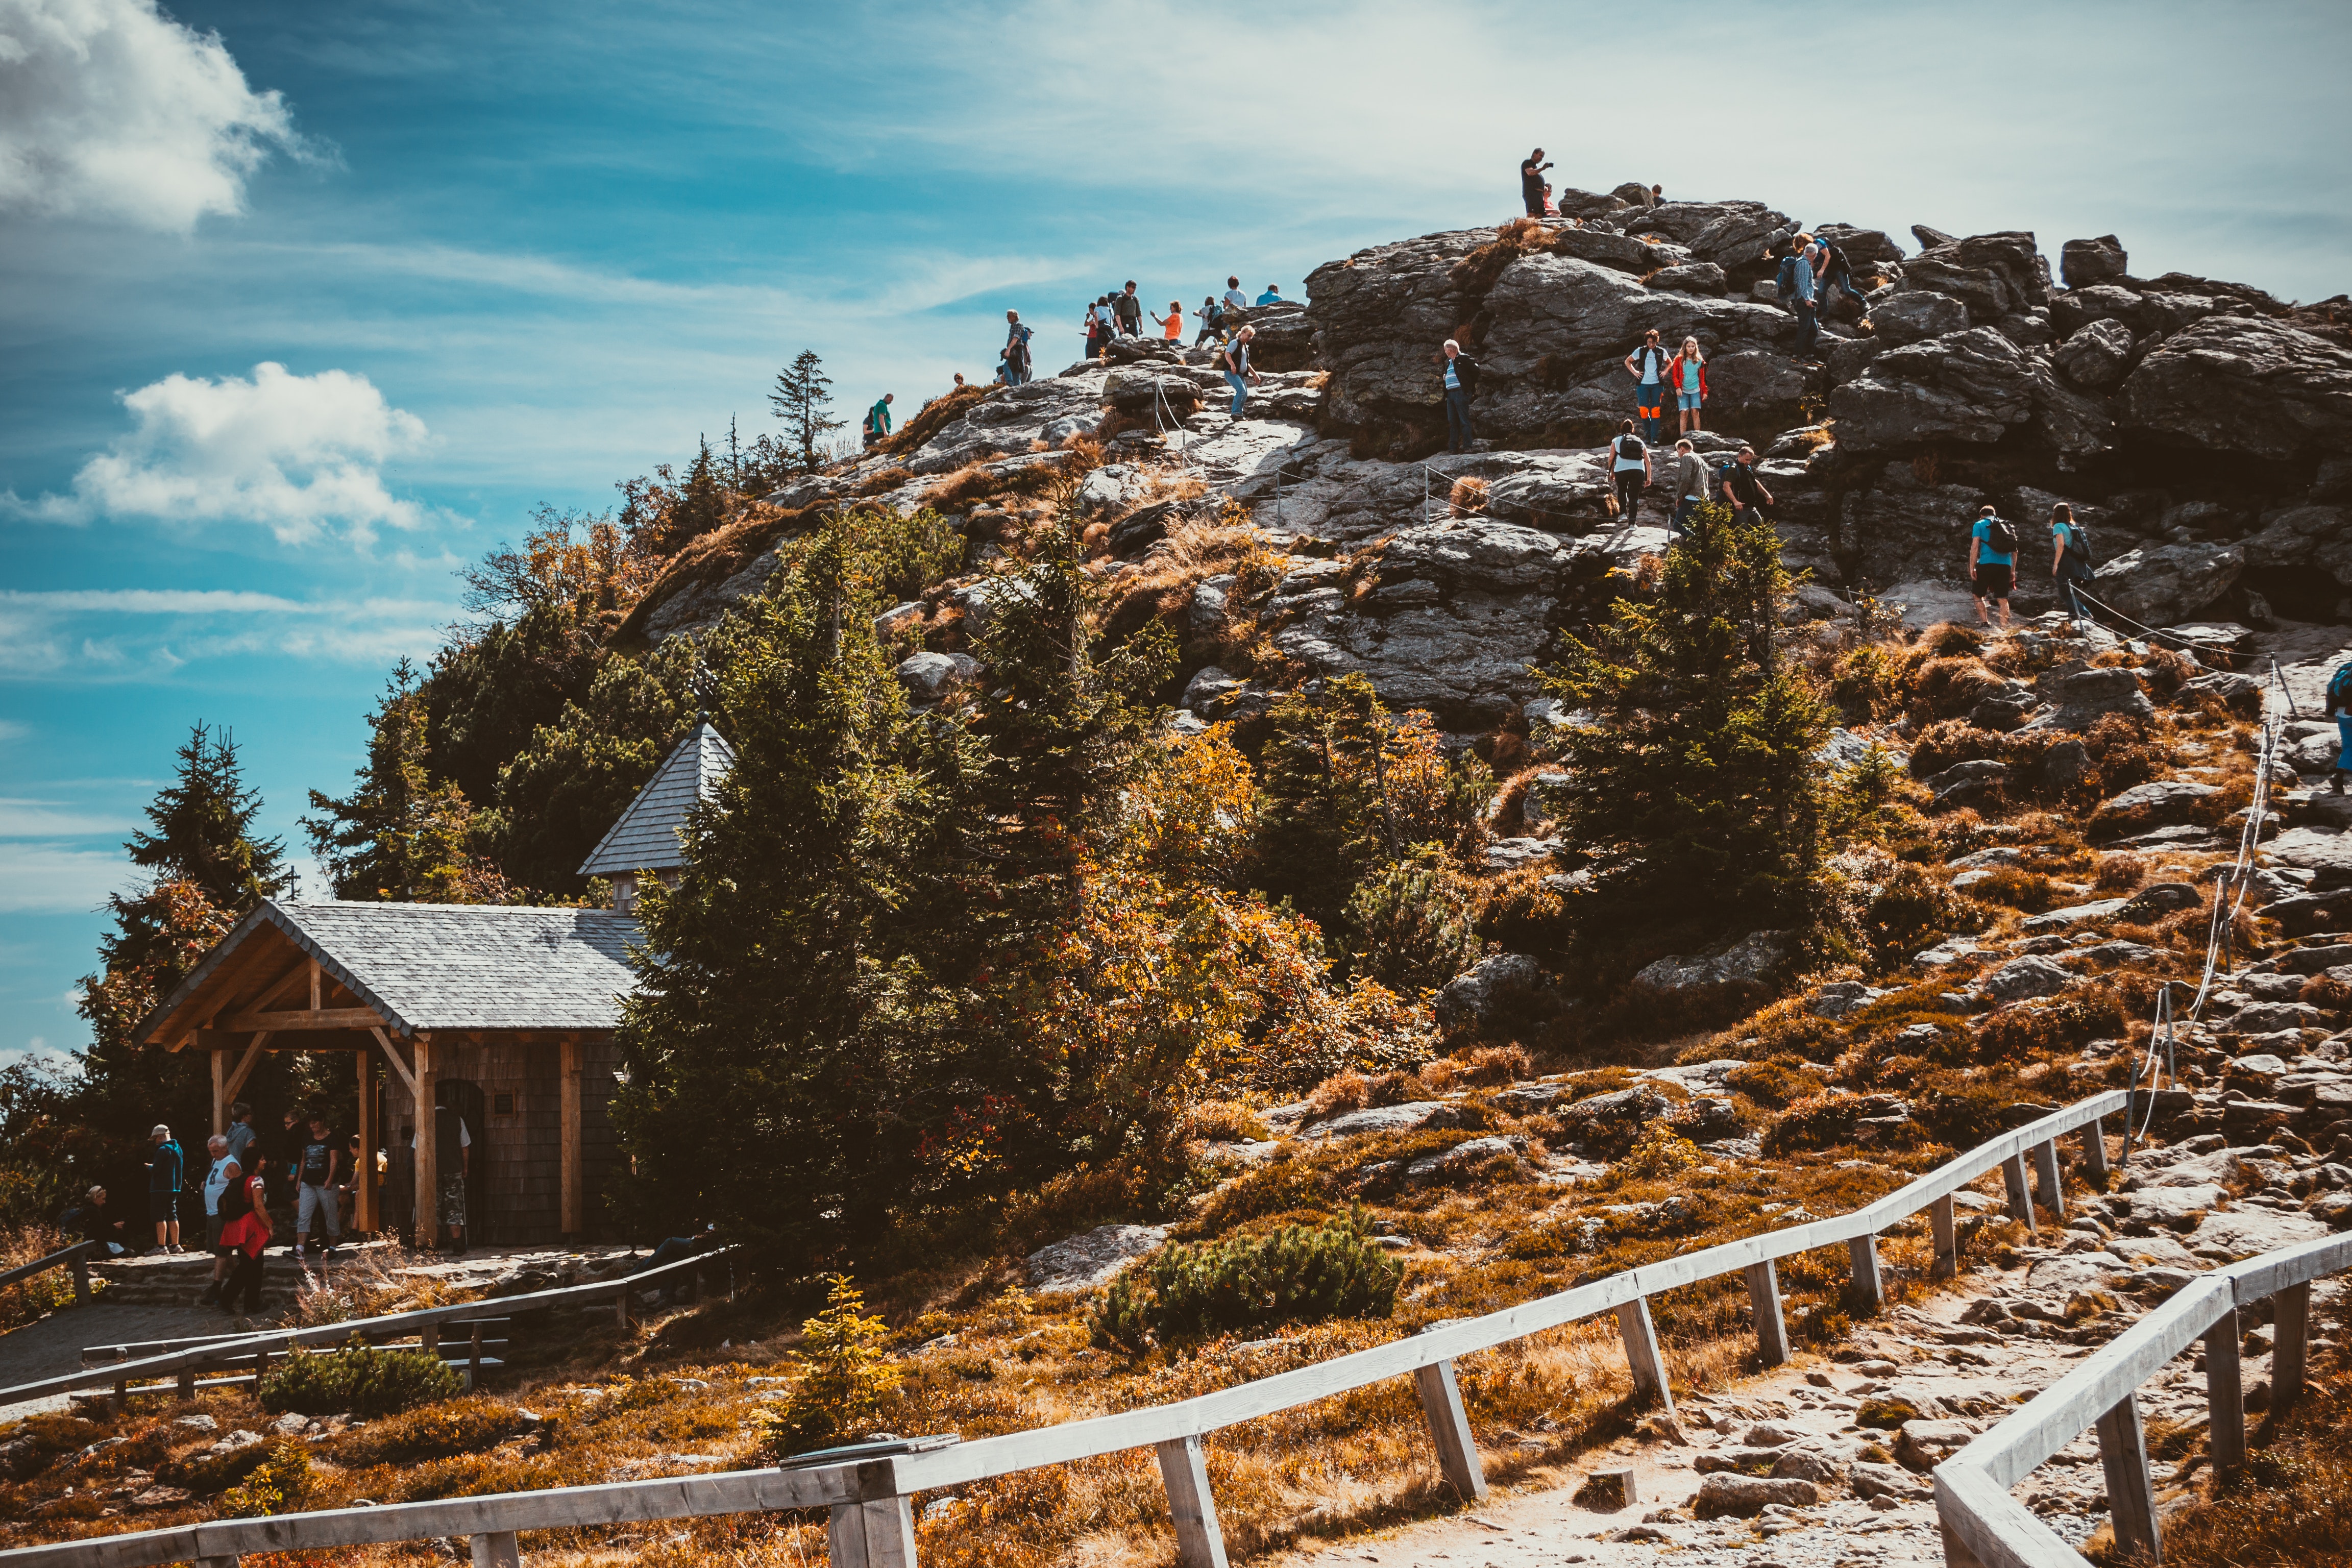
sky, mountain, tree, rock, tourist attraction, terrain, house, hill, cloud, winter, landscape, plant, mountain range, village, tourism